Loblaw Companies

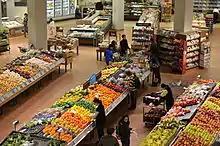
Consumers shopping at Loblaws

In 1953, Loblaw Groceterias acquired majority control of Loblaw Inc., the former American branch of the company with stores in the State of New York, Pennsylvania, and Ohio, through a purchase of stock from George Weston Limited. That same year, Loblaw also bought the Power Supermarkets chain of